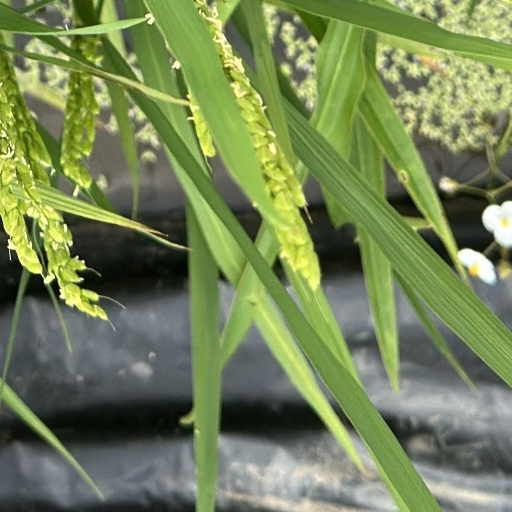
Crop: rice